Kurt Russell

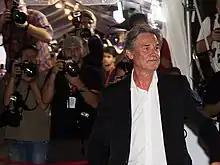
Russell at the 2013 Toronto International Film Festival

Russell married actress Season Hubley, whom he met while filming "Elvis", in 1979, and they had a son, Boston (born February 16, 1980). After his divorce from Hubley in 1983, Russell began his relationship with Goldie Hawn, and appeared alongside her in "Swing Shift" and "Overboard", having previously appeared with her in "The One and Only, Genuine, Original Family Band" in 1968. They have a son, Wyatt Russell (born July 10, 1986), and have owned homes in Vancouver, British Columbia, Snowmass Village, Colorado, Manhattan, New York, Brentwood, and Palm Desert, California. In an interview with "People" in December 2020, Russell revealed that he and Hawn never felt the need to marry, stating that a "marriage certificate wasn't going to create anything that otherwise we wouldn't have."